1919 Stanley Cup Final

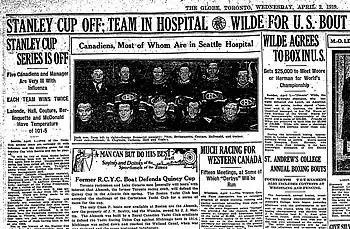
Announcement of cancellation in "The Globe"

The sixth and deciding game of the series was scheduled for April 1, but an outbreak of influenza caused several players on both teams to become seriously ill. With Lalonde, Hall, Coutu, Berlinguette, and McDonald of Montreal hospitalized or sick in bed, with fevers between 101 and 105 degrees Fahrenheit, game six was cancelled just five and a half hours before it was scheduled to start. Kennedy said he was forfeiting the Cup to Seattle, but Pete Muldoon, manager-coach of the Metropolitans, refused to accept the Cup in a forfeiture, seeing that it was catastrophic illness that had caused the Canadiens lineup to be short of players. Kennedy asked to use players from the Victoria team of the PCHA, but president Frank Patrick refused the request.